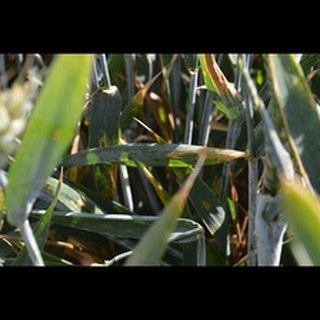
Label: wheat_septoria